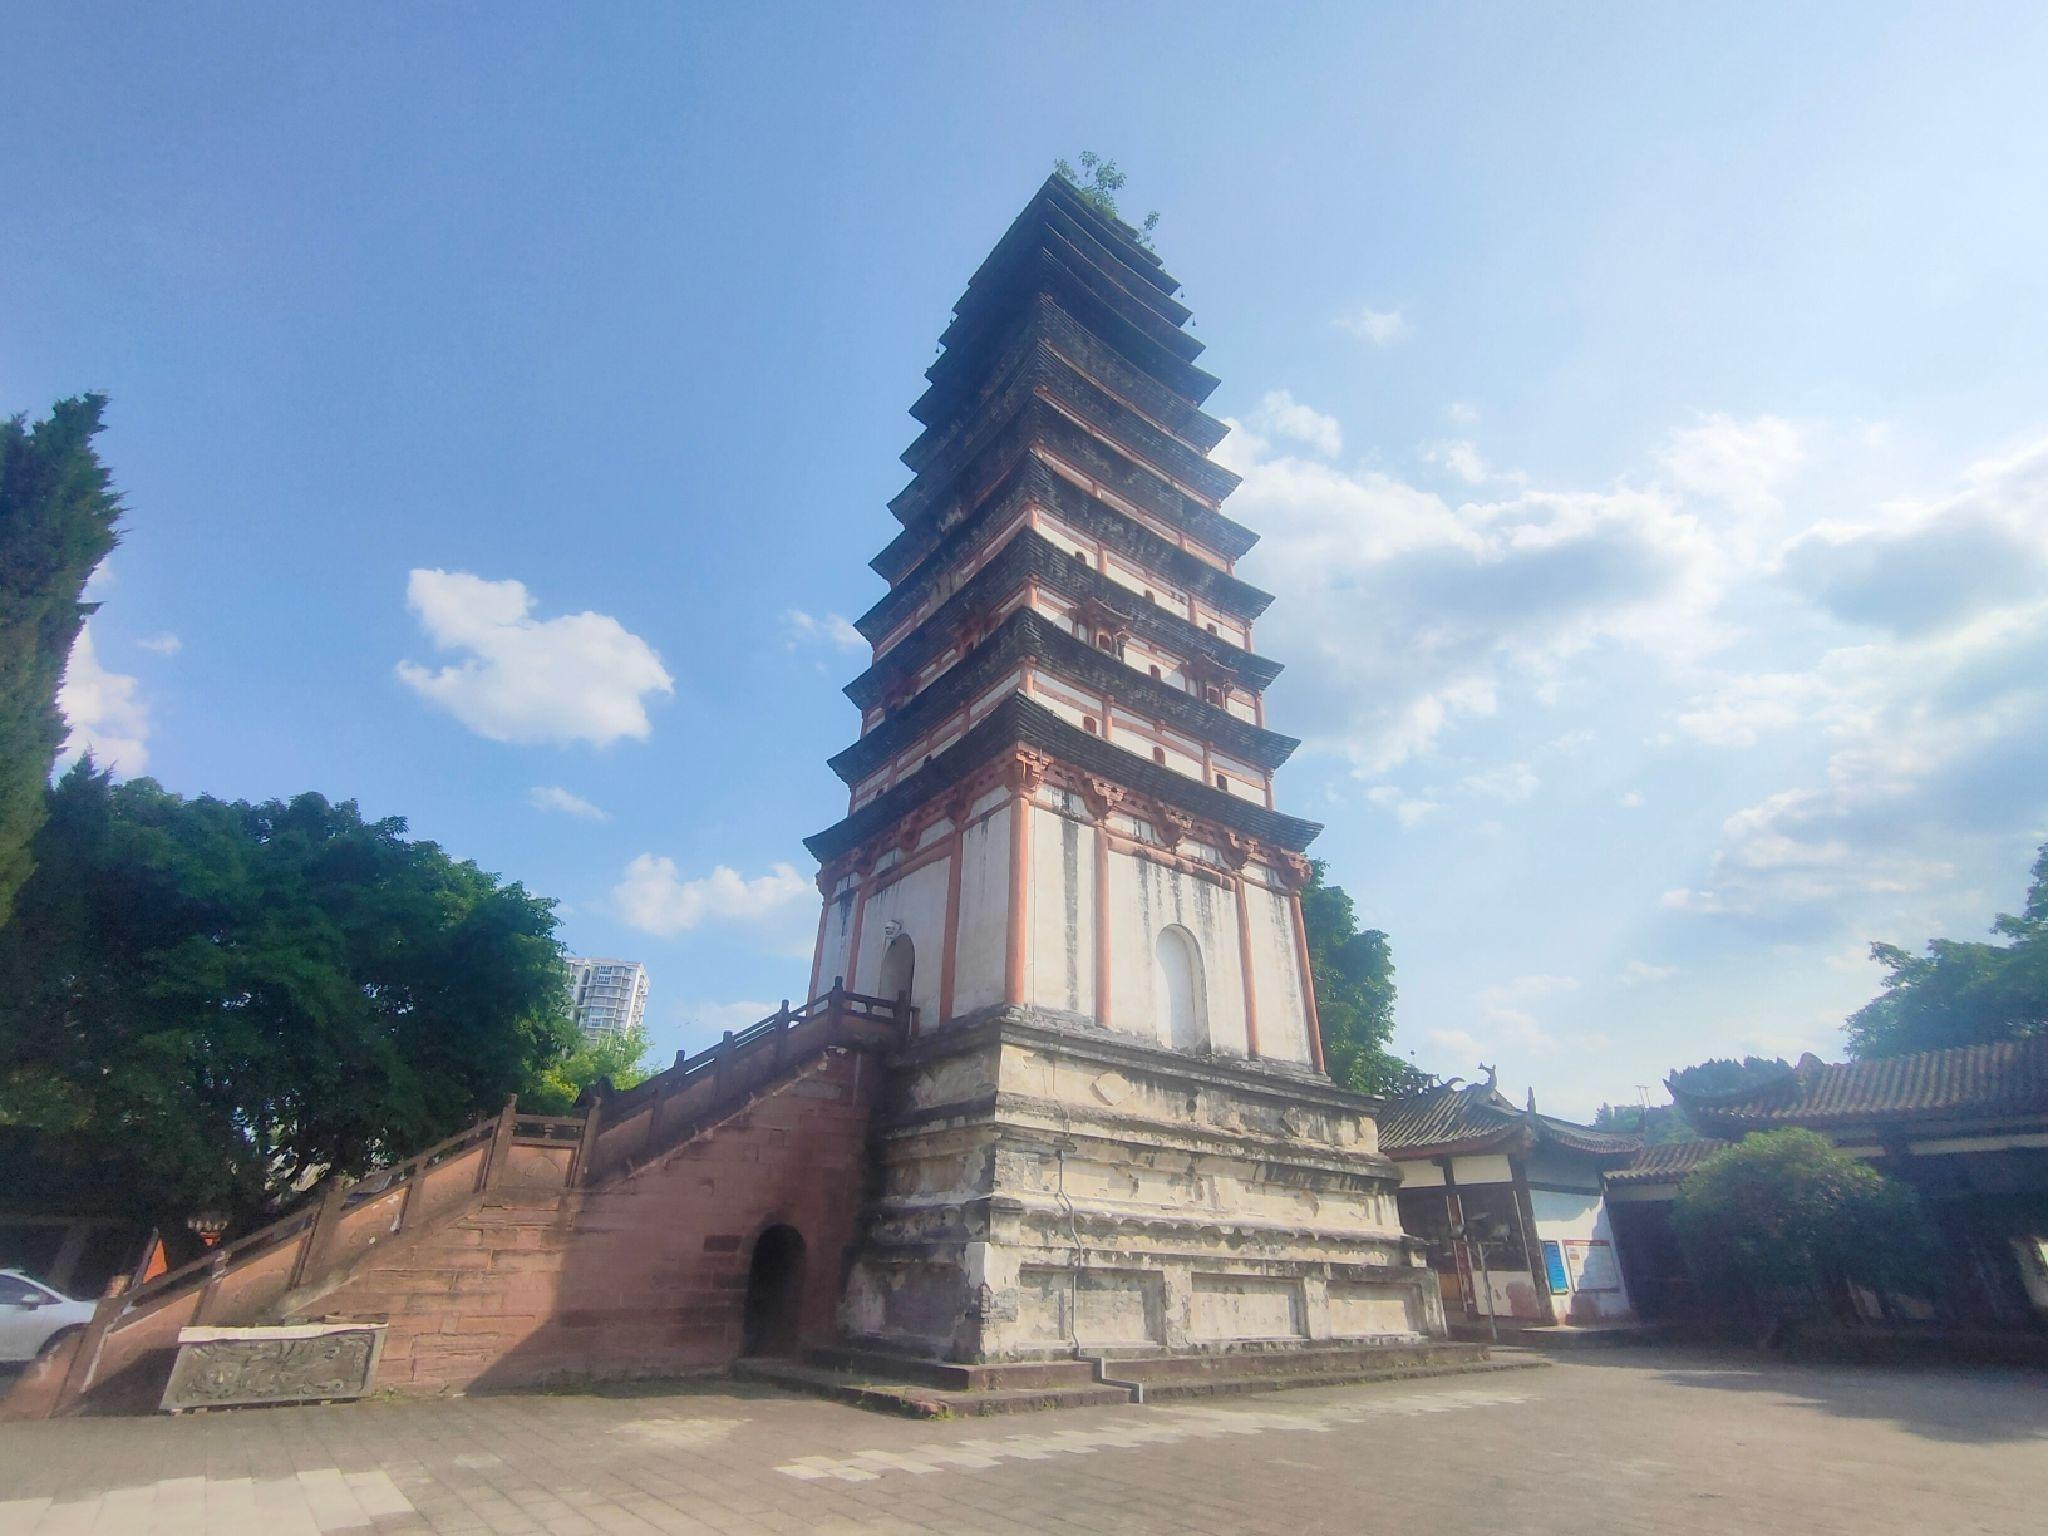
地标名称：圣德寺白塔
所在城市：成都市·简阳市